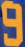
Number: 9